Florentino Rodao

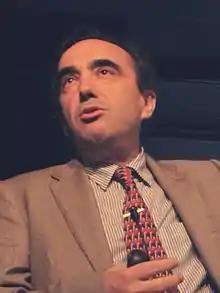

Florentino Rodao García (born 1960) is a Spanish historian and Japanologist. His historical research deals with Asian studies and International relations. He is full professor of the Complutense University of Madrid (UCM).